Evangelista Andreoli

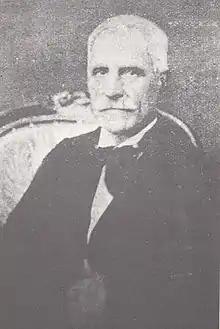
Evangelista Andreoli

Born in (now in the "comune" Cavezzo), Modena, he moved to nearby Mirandola, where he played organ and taught at the music school for his entire life. He was crippled in both legs, but was able to play the pedal keyboard of the organ through a special device that he constructed.